Federal Marriage Amendment

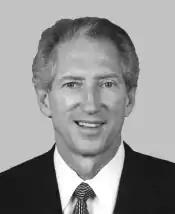
Ronnie Shows, sponsor of the first Federal Marriage Amendment

The original proposed Federal Marriage Amendment was written by the Alliance for Marriage under Matthew Daniels with the assistance of former Solicitor General and failed Supreme Court nominee Judge Robert Bork, Professor Robert P. George of Princeton University, and Professor Gerard V. Bradley of Notre Dame Law School. It was introduced in the 107th United States Congress in the House of Representatives on May 15, 2002, by Representative Ronnie Shows (D-Miss.) with 22 cosponsors, and read: